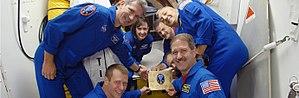
L'équipage de la mission STS-125.